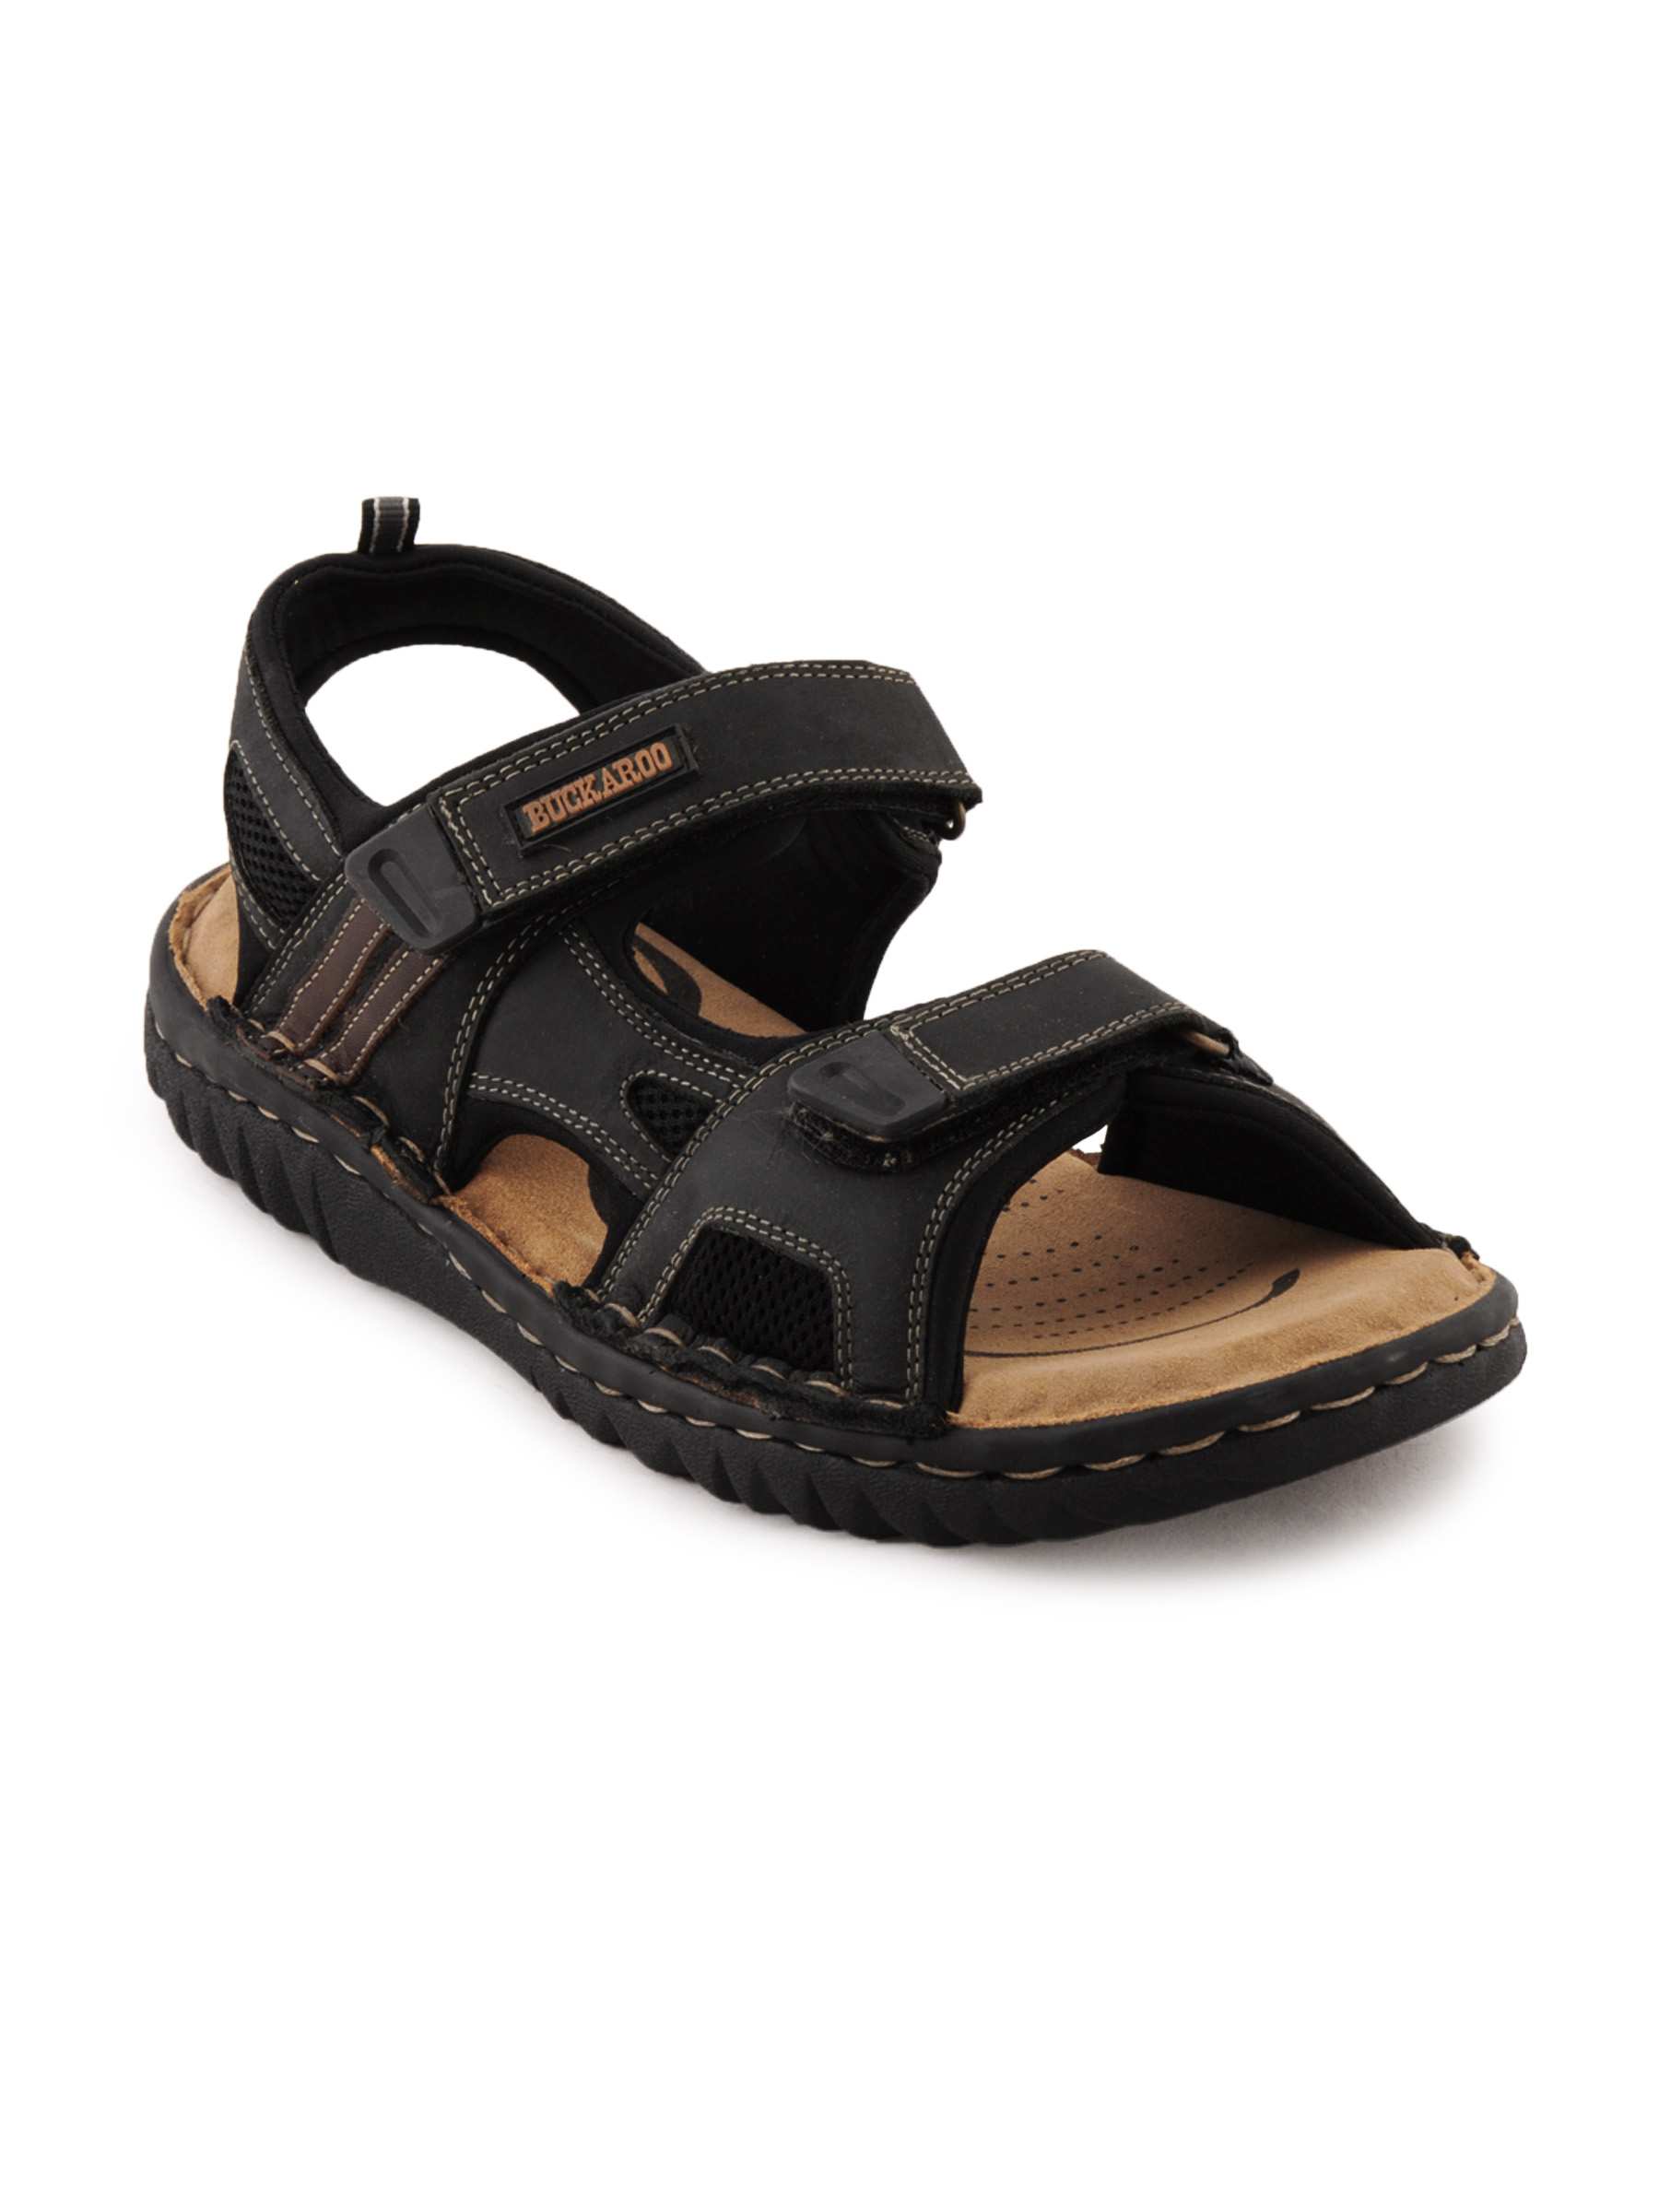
Buckaroo Men Lucia Black Sandals
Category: Footwear / Sandal / Sandals
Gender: Men
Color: Black
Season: Winter 2011
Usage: Formal